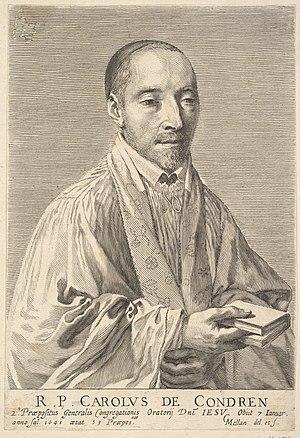
Jean-Jacques Olier de Verneuil, dit aussi « Monsieur Olier », était un mystique et un prêtre français.
Charles de Condren, docteur de Sorbonne, né à Vauxbuin près de Soissons le 15 décembre 1588, mort le 17 janvier 1641, est un mystique français du XVIIᵉ siècle.